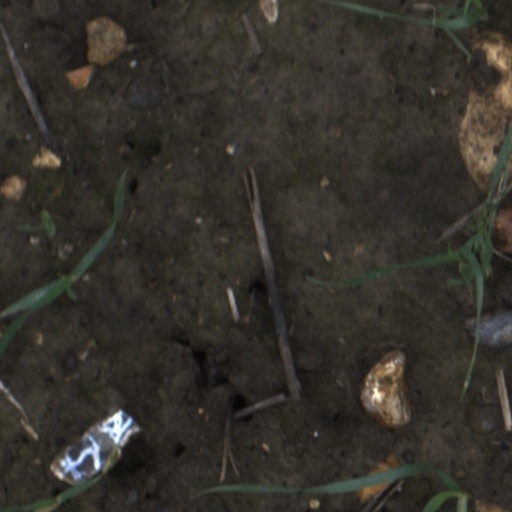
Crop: wheat